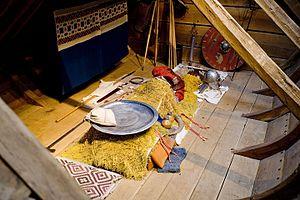
Rædwald ou Redwald est roi d’Est-Anglie dans le premier quart du VIIᵉ siècle. C’est le premier souverain de ce royaume dont on connaisse davantage que le seul nom, principalement grâce à l'Histoire ecclésiastique du peuple anglais de Bède le Vénérable.
Cette liste des musées du Suffolk, Angleterre contient des musées qui sont définis dans ce contexte comme des institutions qui recueillent et soignent des objets d'intérêt culturel, artistique, scientifique ou historique. Leurs collections ou expositions connexes disponibles pour la consultation publique. Sont également inclus les galeries d'art à but non lucratif et les galeries d'art universitaires. Les musées virtuels ne sont pas inclus.